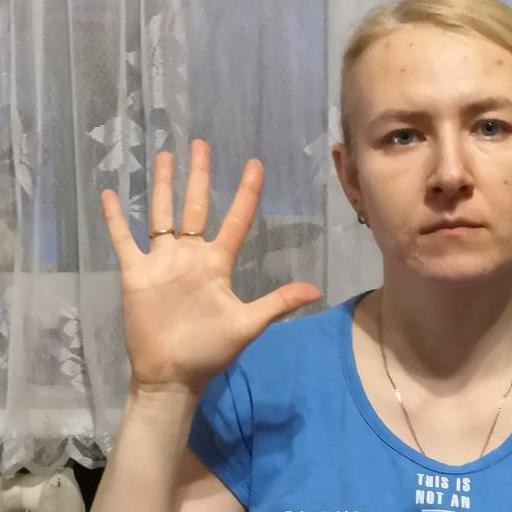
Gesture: palm